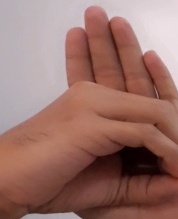
ASL sign: 0